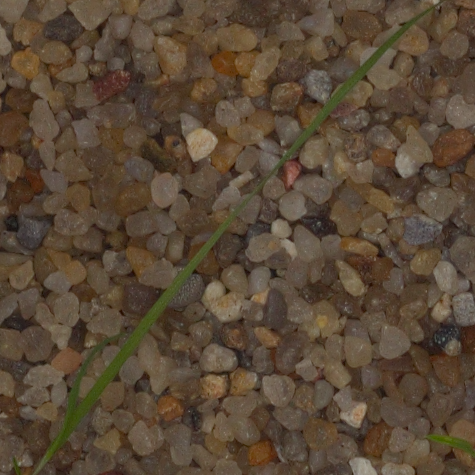
Label: loose_silkybent